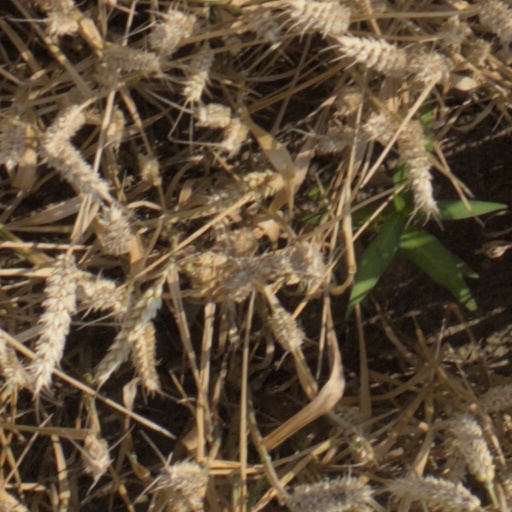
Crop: wheat